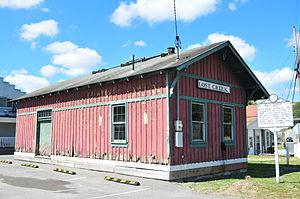
Lost Creek est une municipalité américaine située dans le comté de Harrison en Virginie-Occidentale.